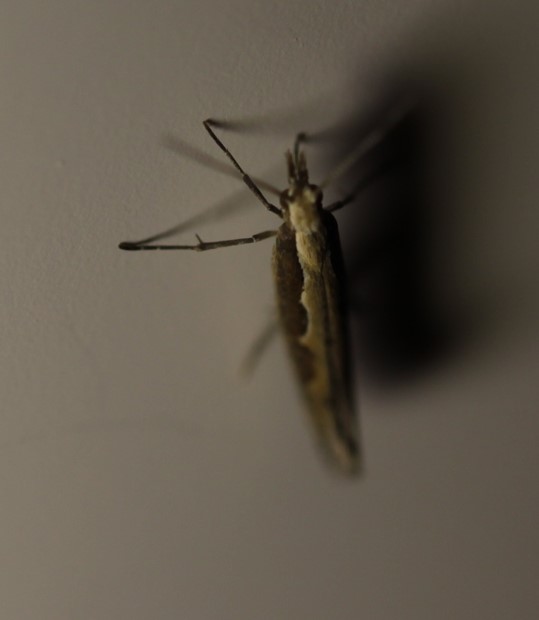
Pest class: diamondback_moth